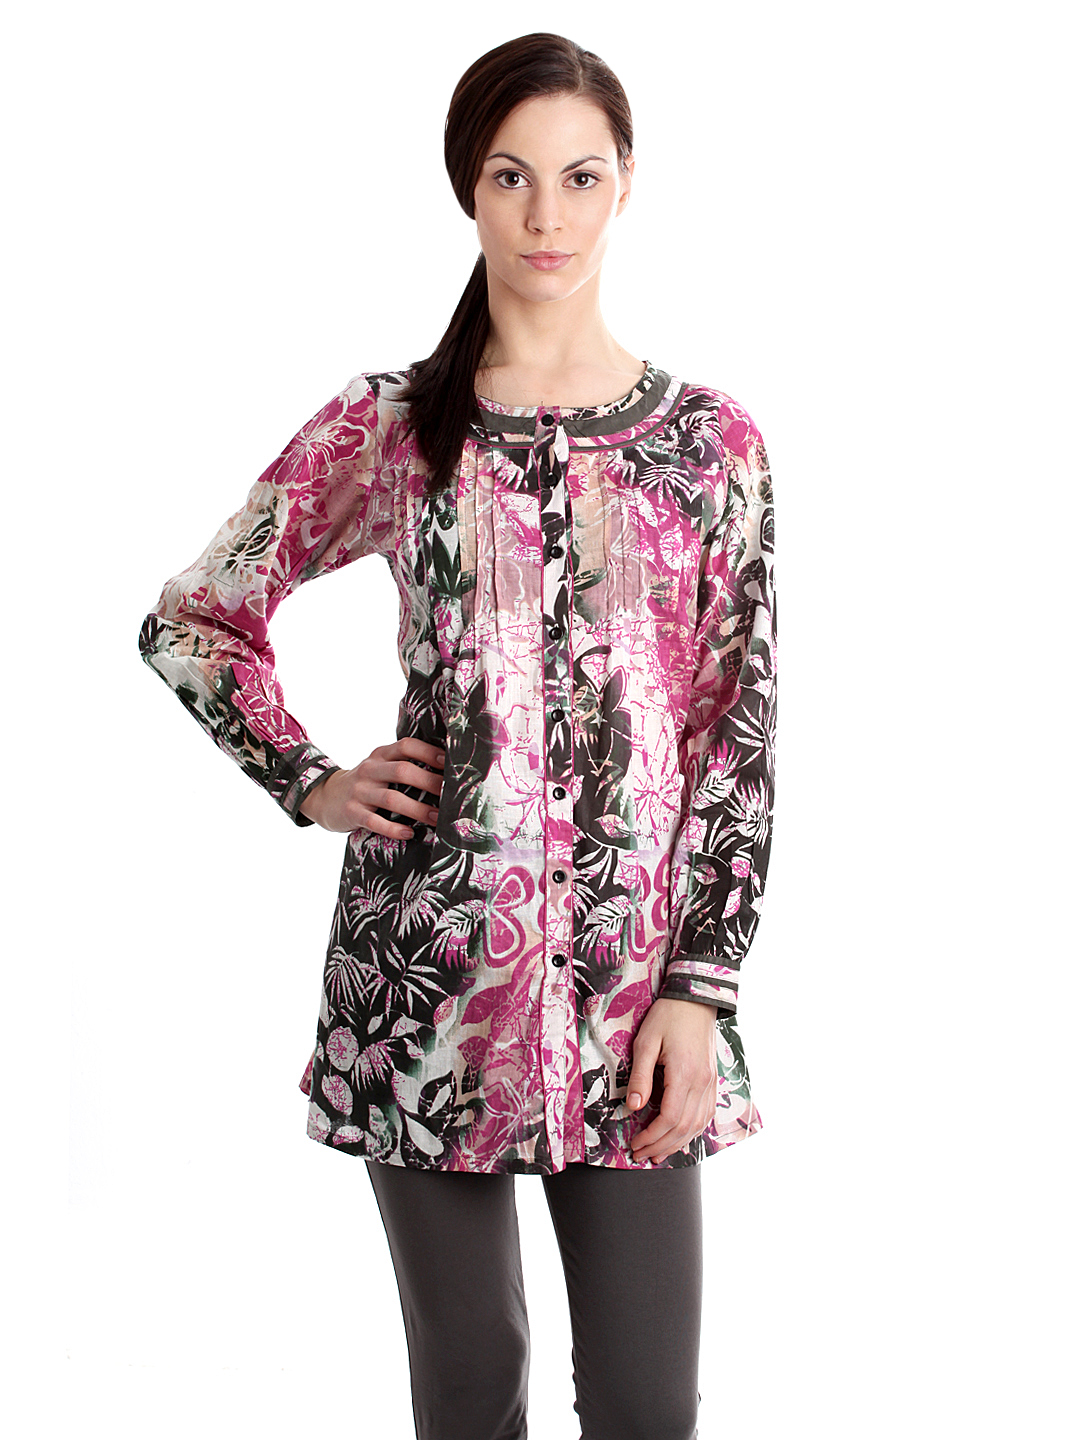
Diva Women Printed Pink Kurti
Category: Apparel / Topwear / Kurtis
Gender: Women
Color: Pink
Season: Summer 2012
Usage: Ethnic